Savu

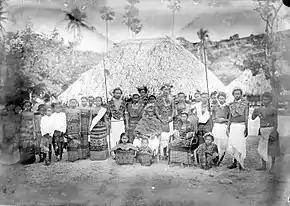
The Raja of Liae and his courtiers; ca 1900

Savu (also known as Sabu, Havu, and Hawu) is the largest of a group of three islands, situated midway between Sumba and Rote, west of Timor, in Indonesia's eastern province, East Nusa Tenggara. Ferries connect the islands to Waingapu on Sumba, Ende on Flores, and Kupang in West Timor. Flying to Savu through Susi Air from Kupang, Ende, and Waingapu is also possible.